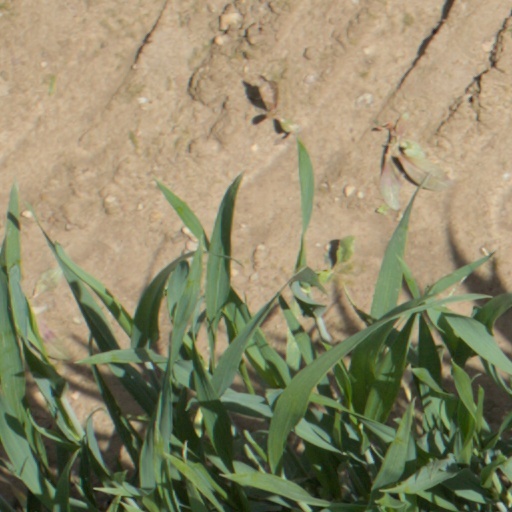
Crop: wheat